Alicante Bouschet

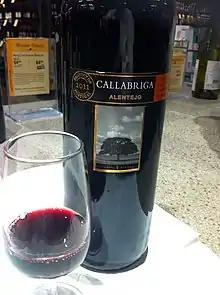
A red wine from the Alentejo that is a blend of several Portuguese grape varieties including Aragonez (Tinta Roriz/Tempranillo), Alicante Bouschet and Alfrocheiro.

Recognized by many today as a noble red variety (particularly in southern Iberia), Alicante Bouschet is known for its deep dark color, more than 15 times the color of Aramon and twice the darkness of the Grand Noir de la Calmette. Under specific conditions, the grape can produce high yields of up to 80 hl/ha. It buds and ripens early-to-mid season to produce wines high in alcohol, particularly where jamminess is valued and extended 'hang-time' is practiced. The wines tend to be short on primary aromas and can lack character and complexity when young. Alicante Bouschet performs best under specific conditions and where tertiary aromas are allowed to predominate through ageing. The grape vine is thought to be prone to grape diseases like anthracnose, downy mildew and occasionally bunch rots in rare instances where bunches are tight at harvest. Alicante Bouschet leaves turn a beautiful purple hue in late autumn.